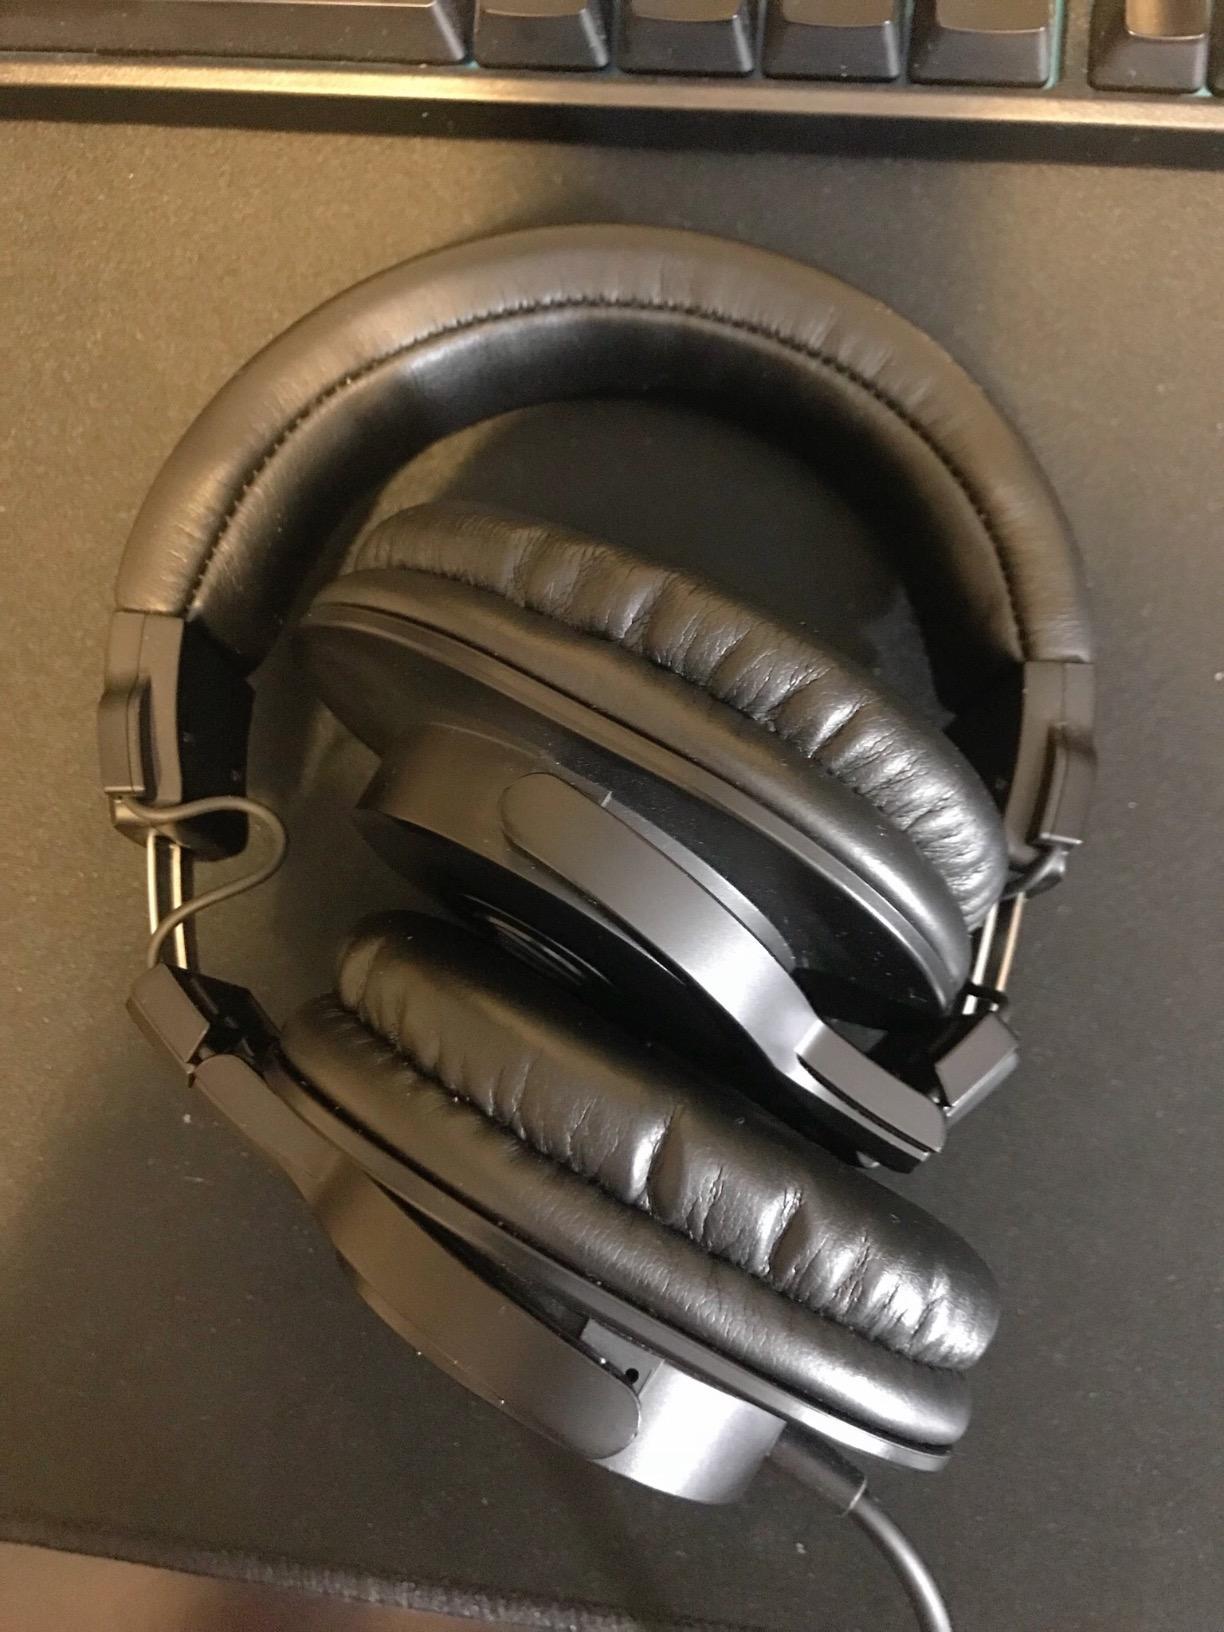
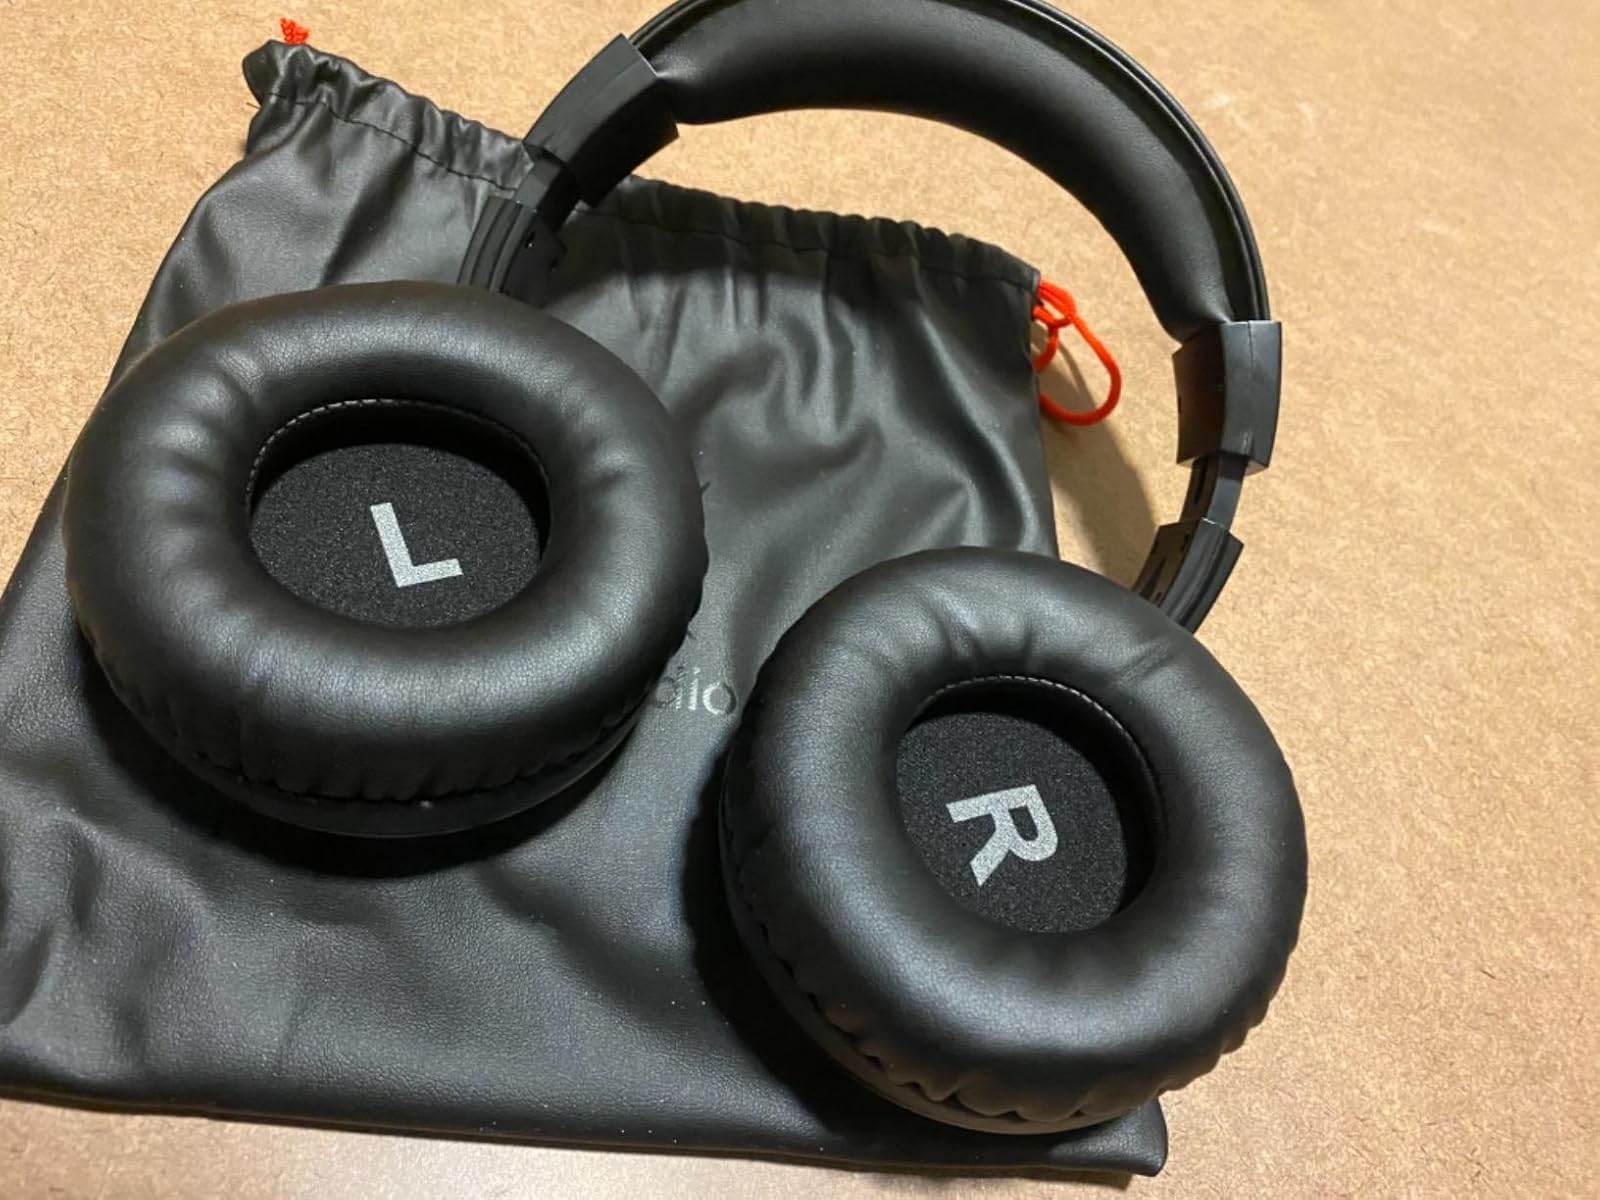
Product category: headphones
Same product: no